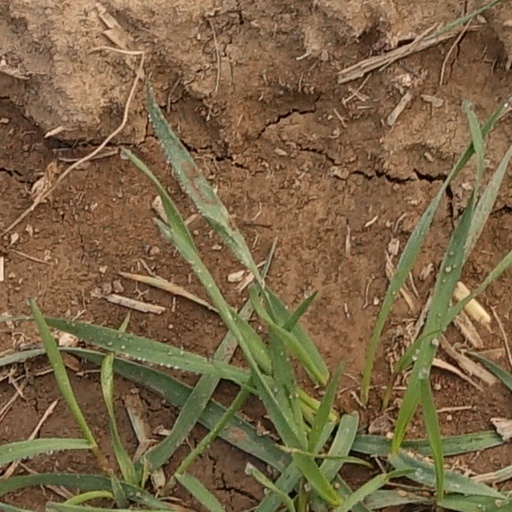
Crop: wheat